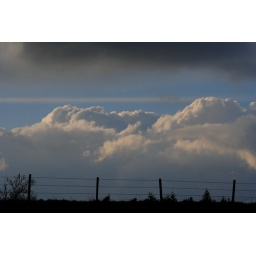
We pass by this field of clouds on one of our favourite walks.